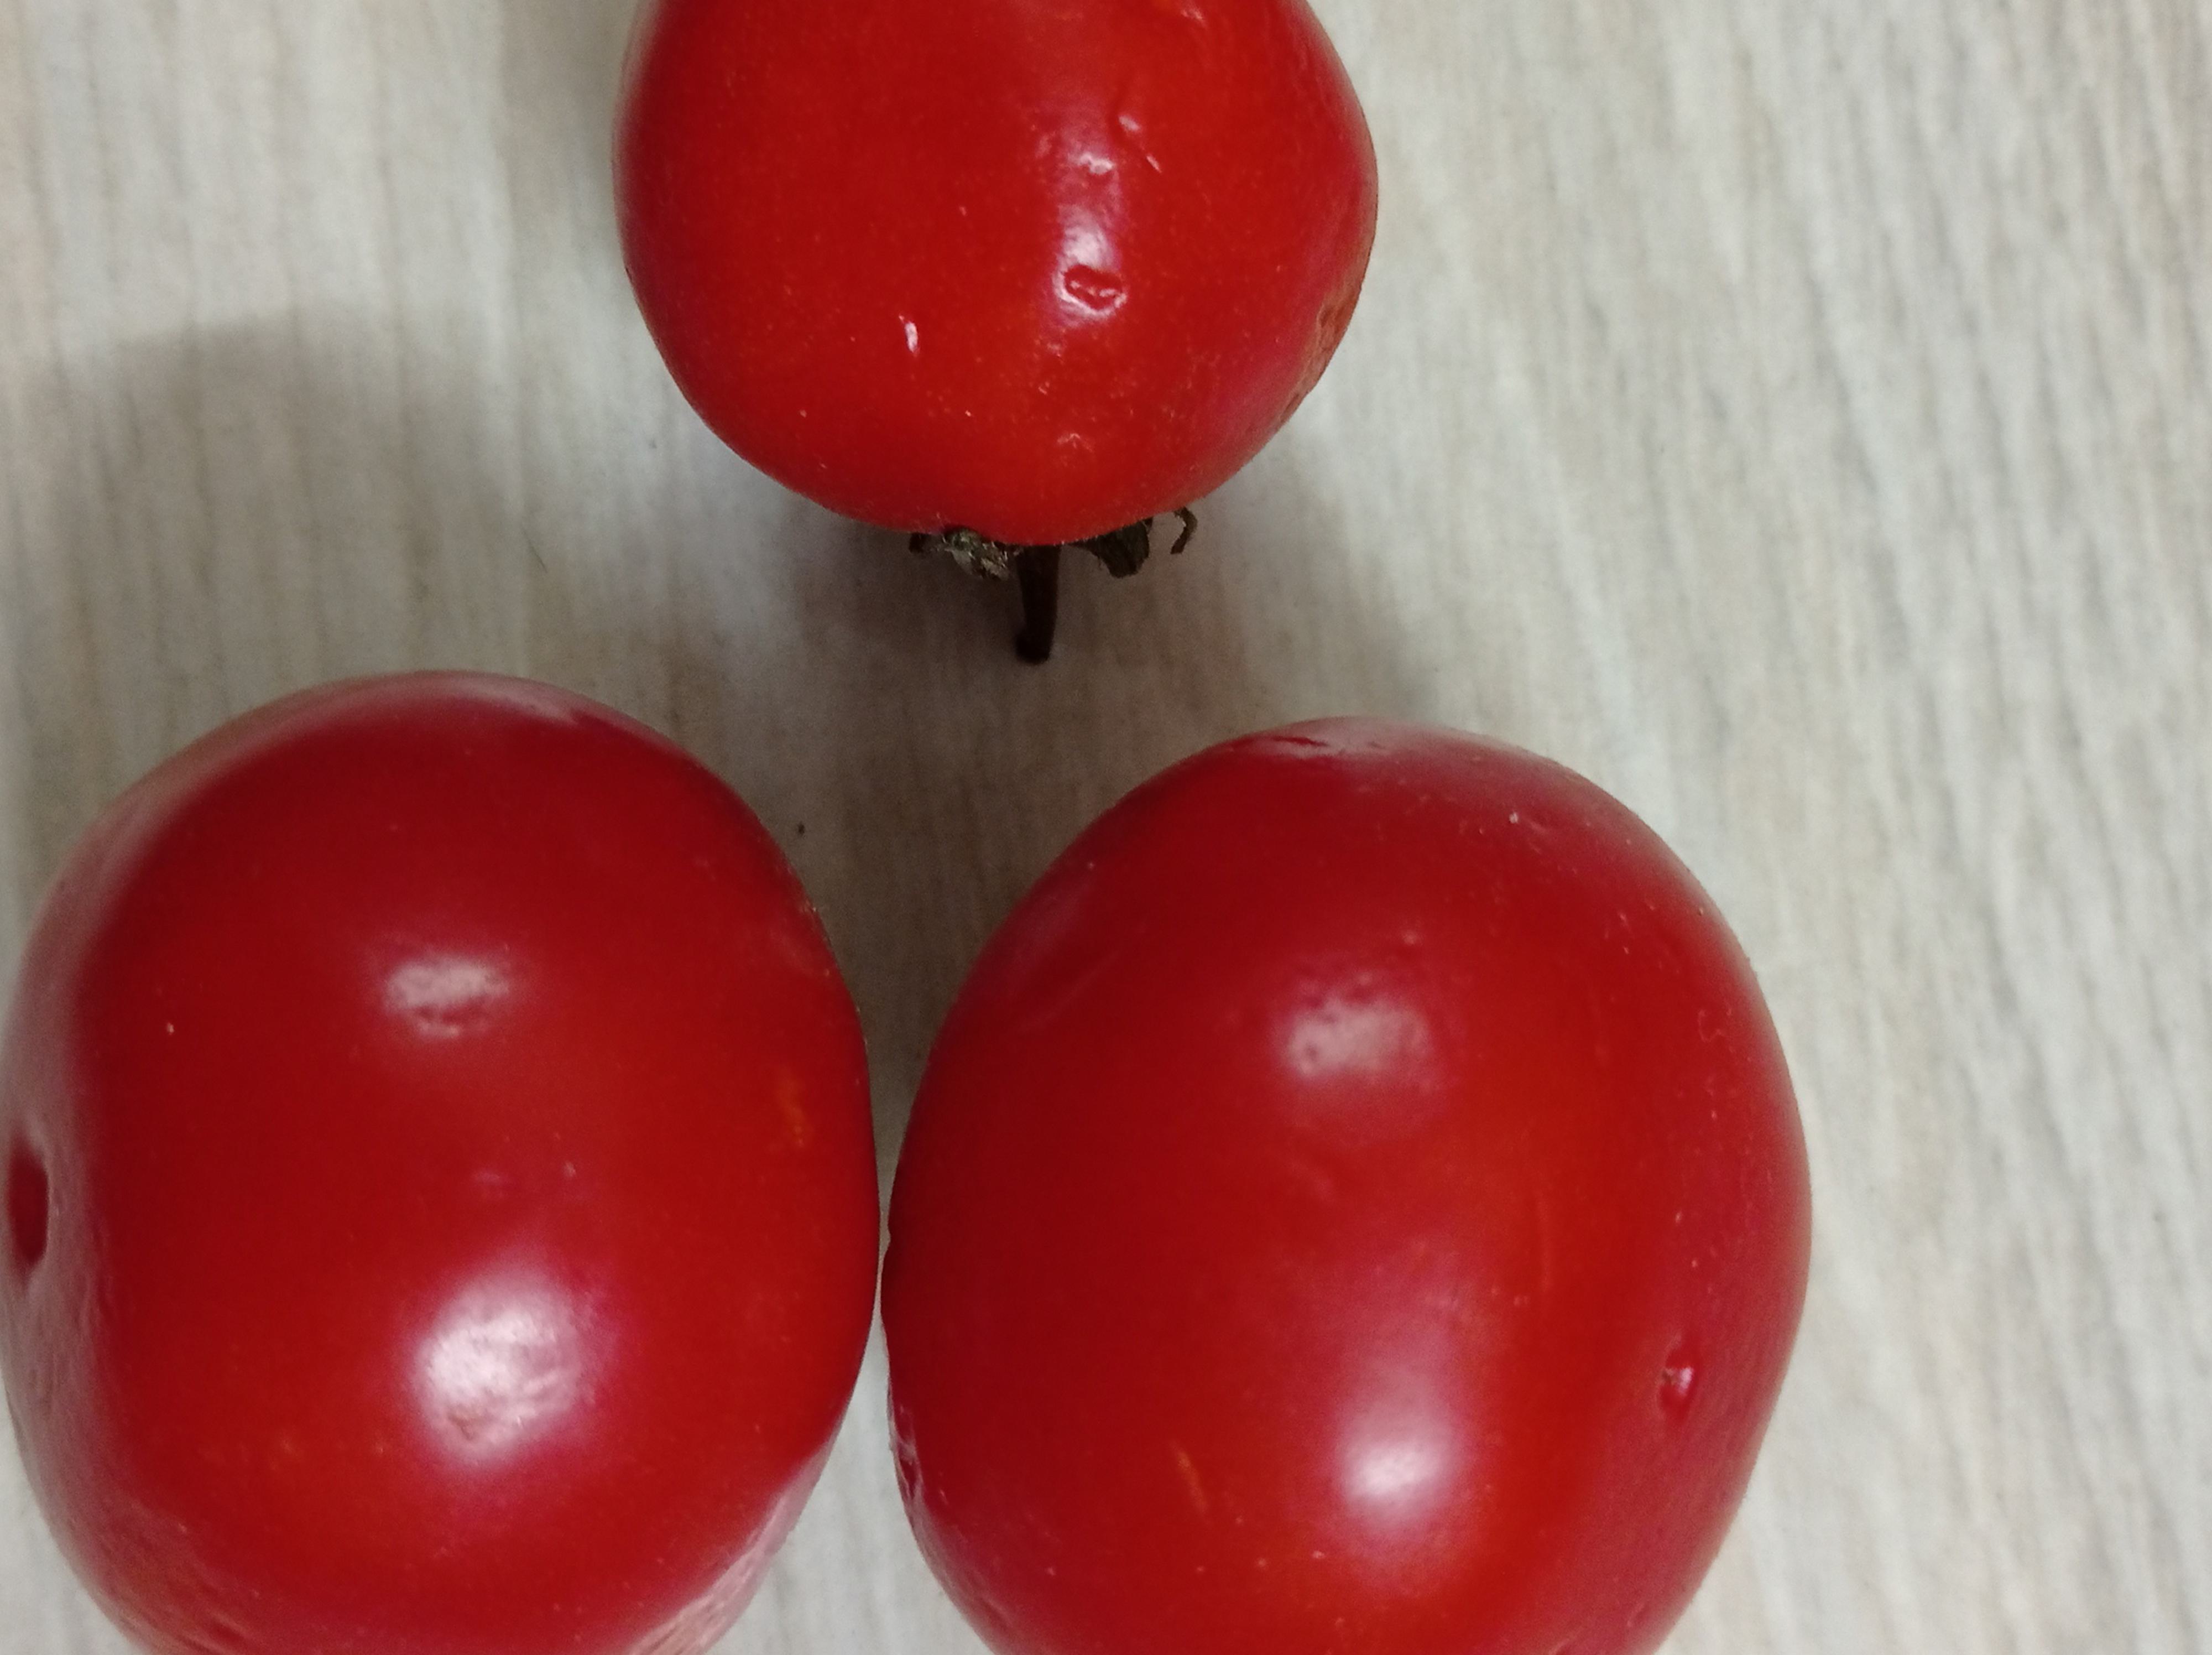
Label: Fresh